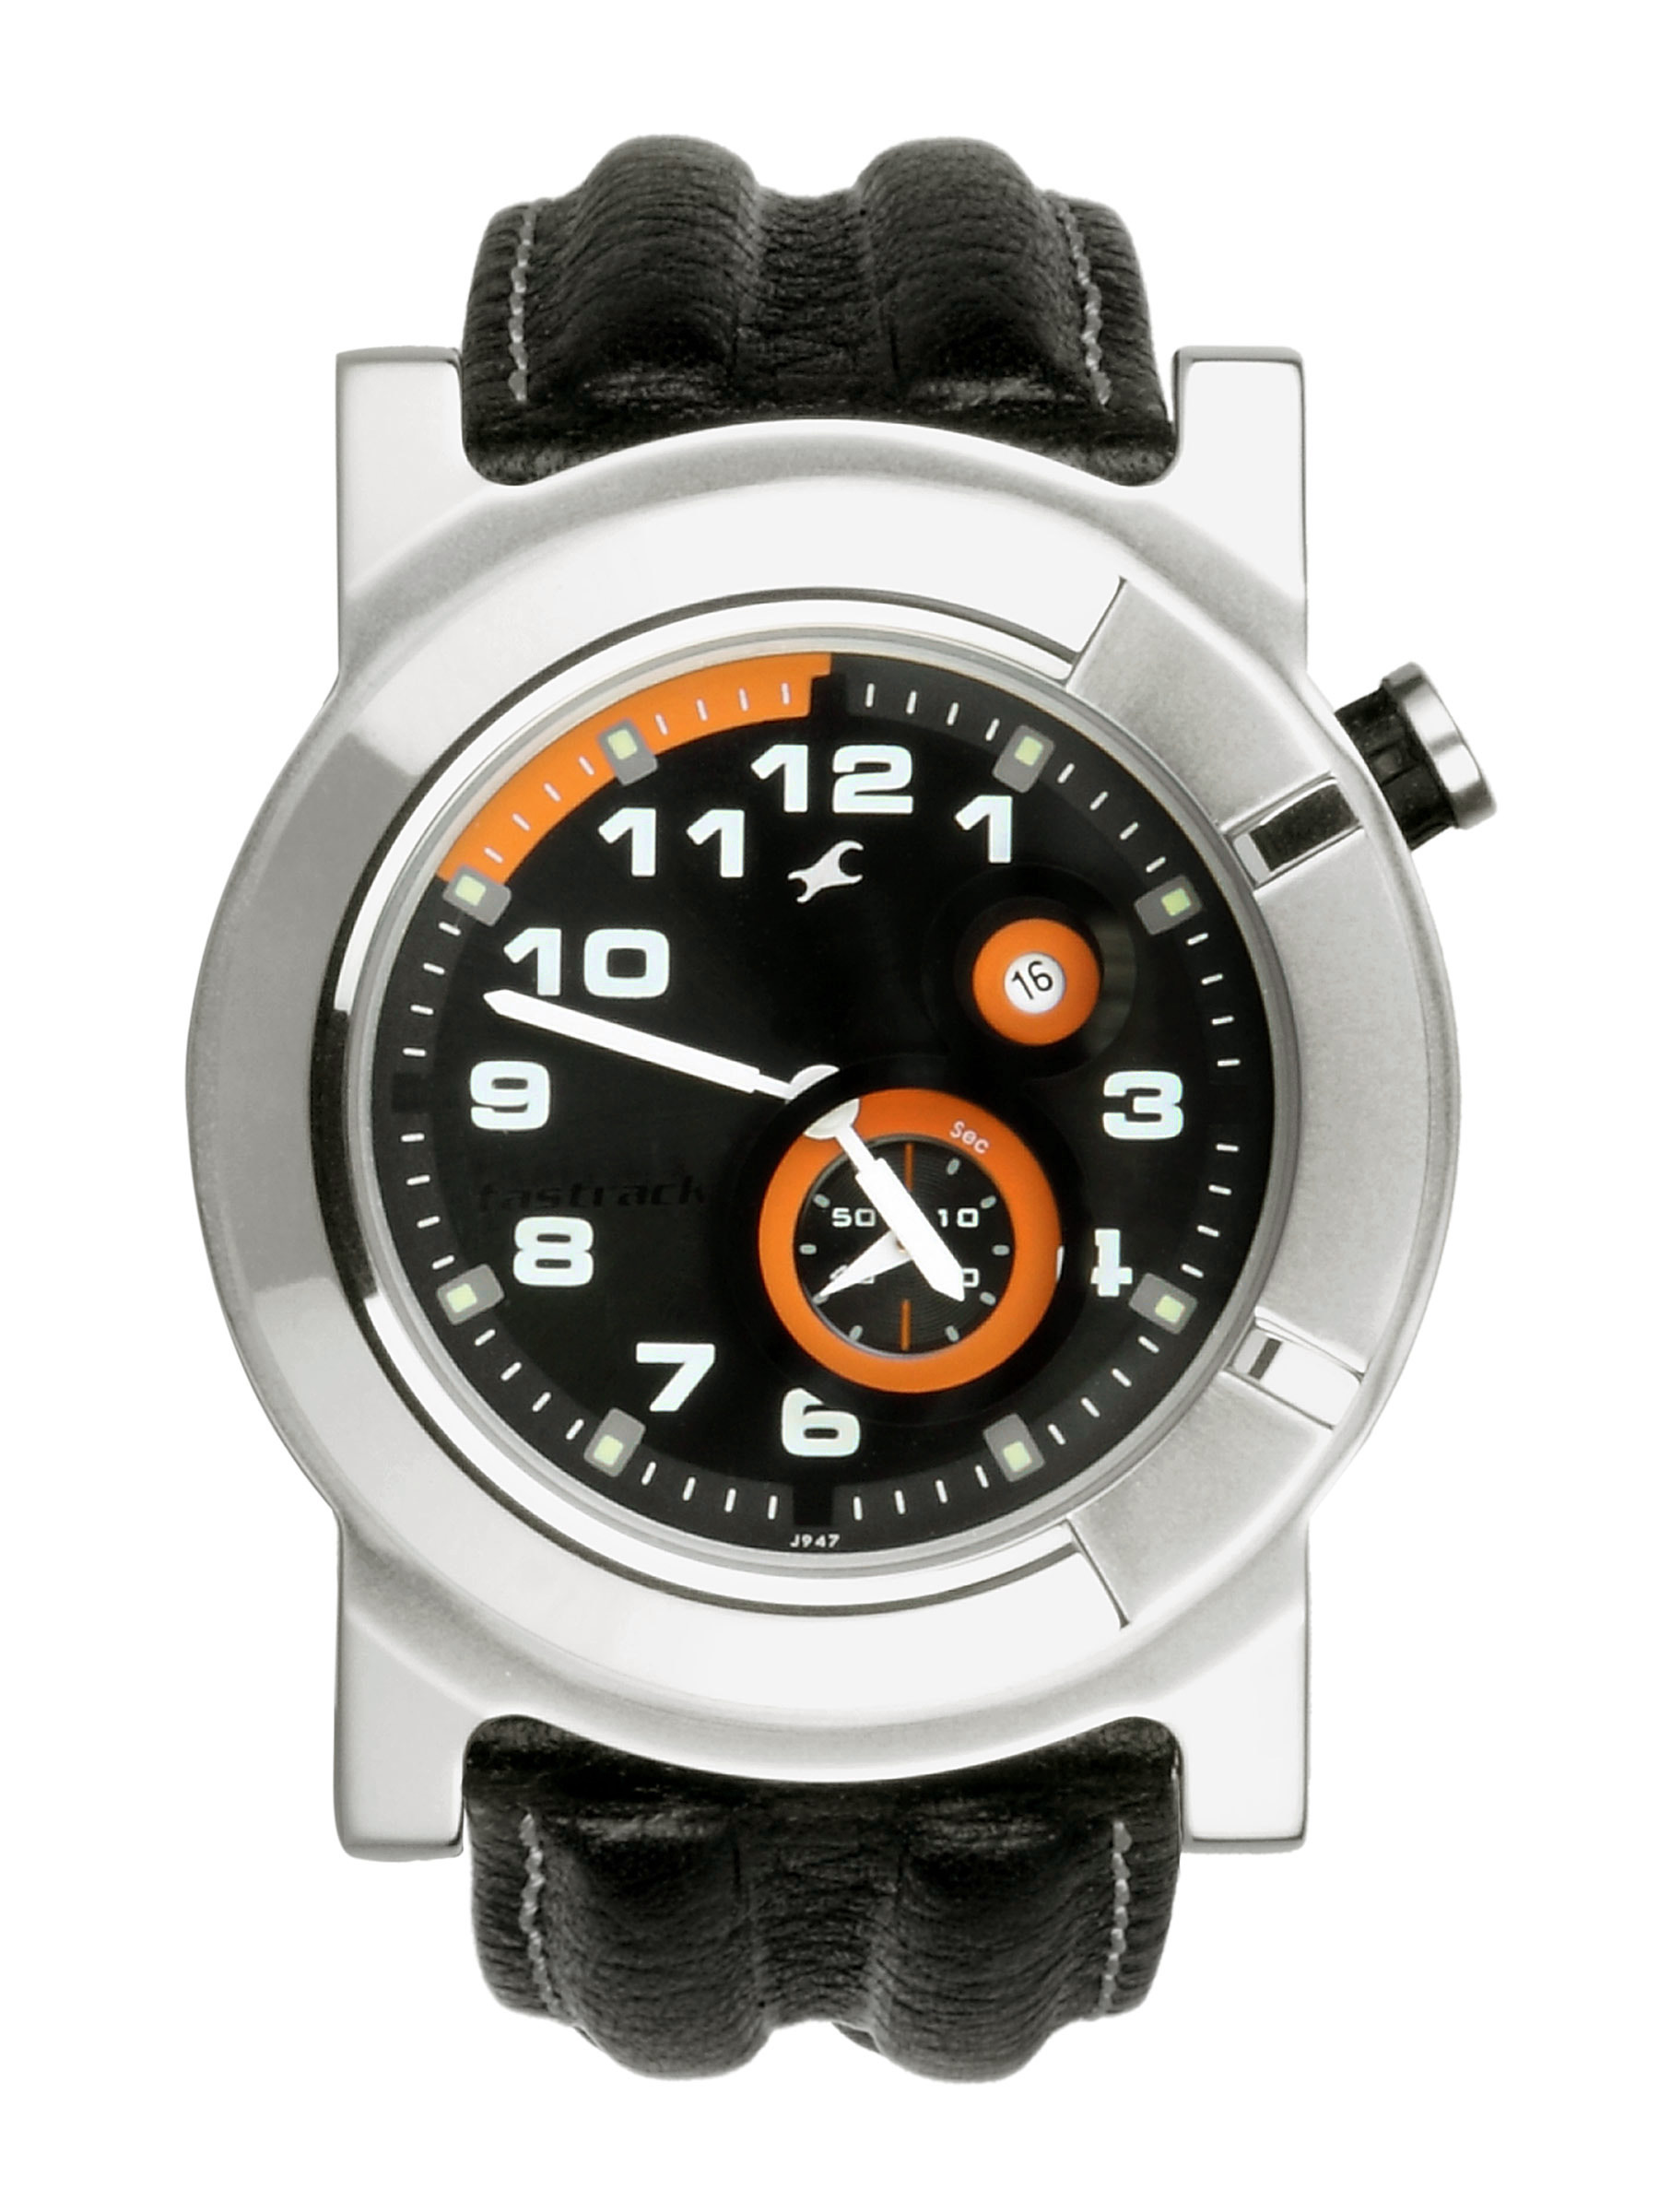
Fastrack Men Date Black Watches
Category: Accessories / Watches / Watches
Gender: Men
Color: Black
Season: Winter 2016
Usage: Casual